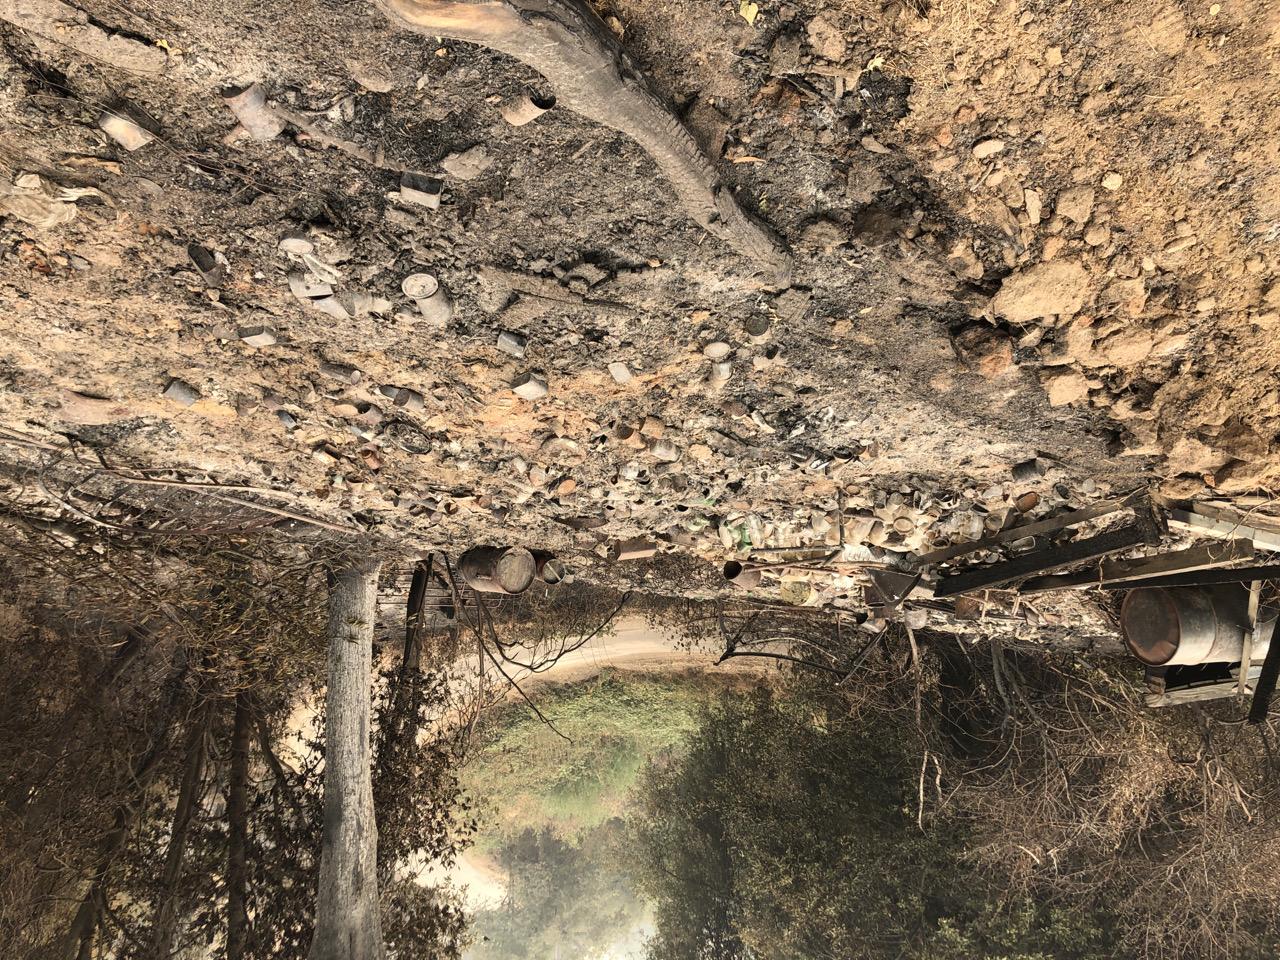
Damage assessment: destroyed